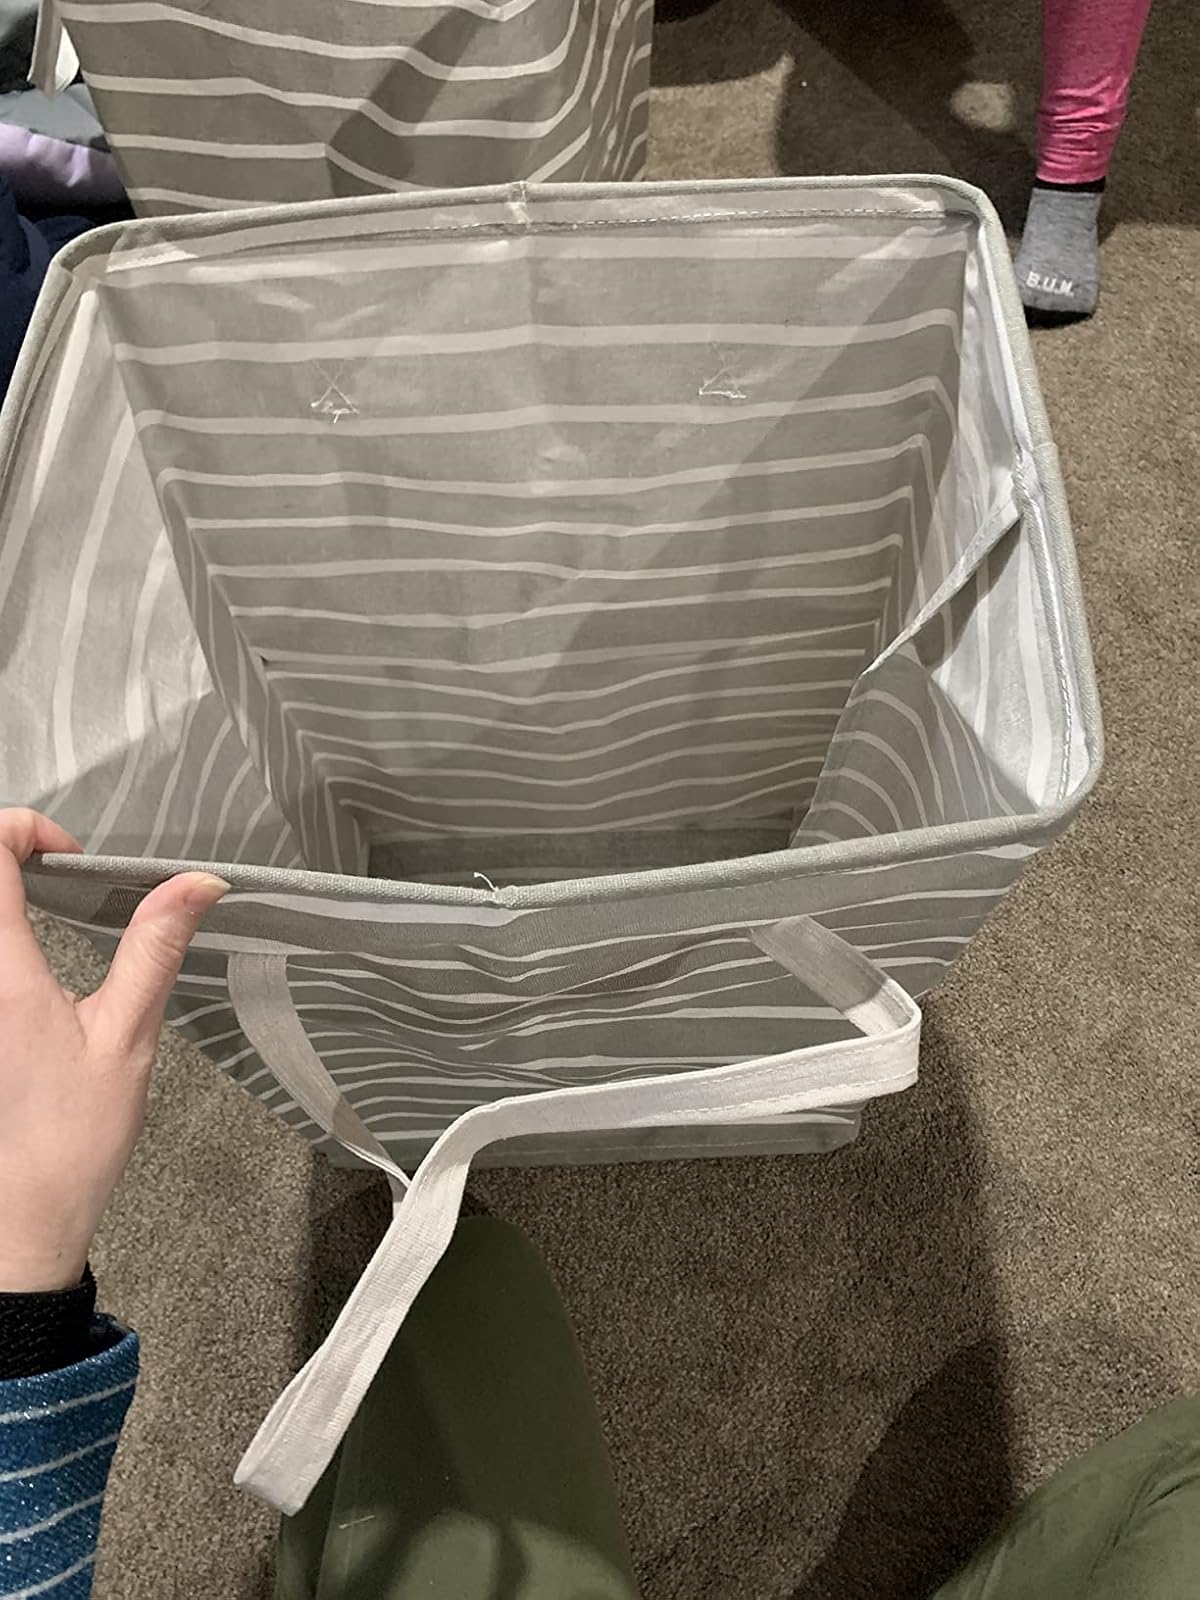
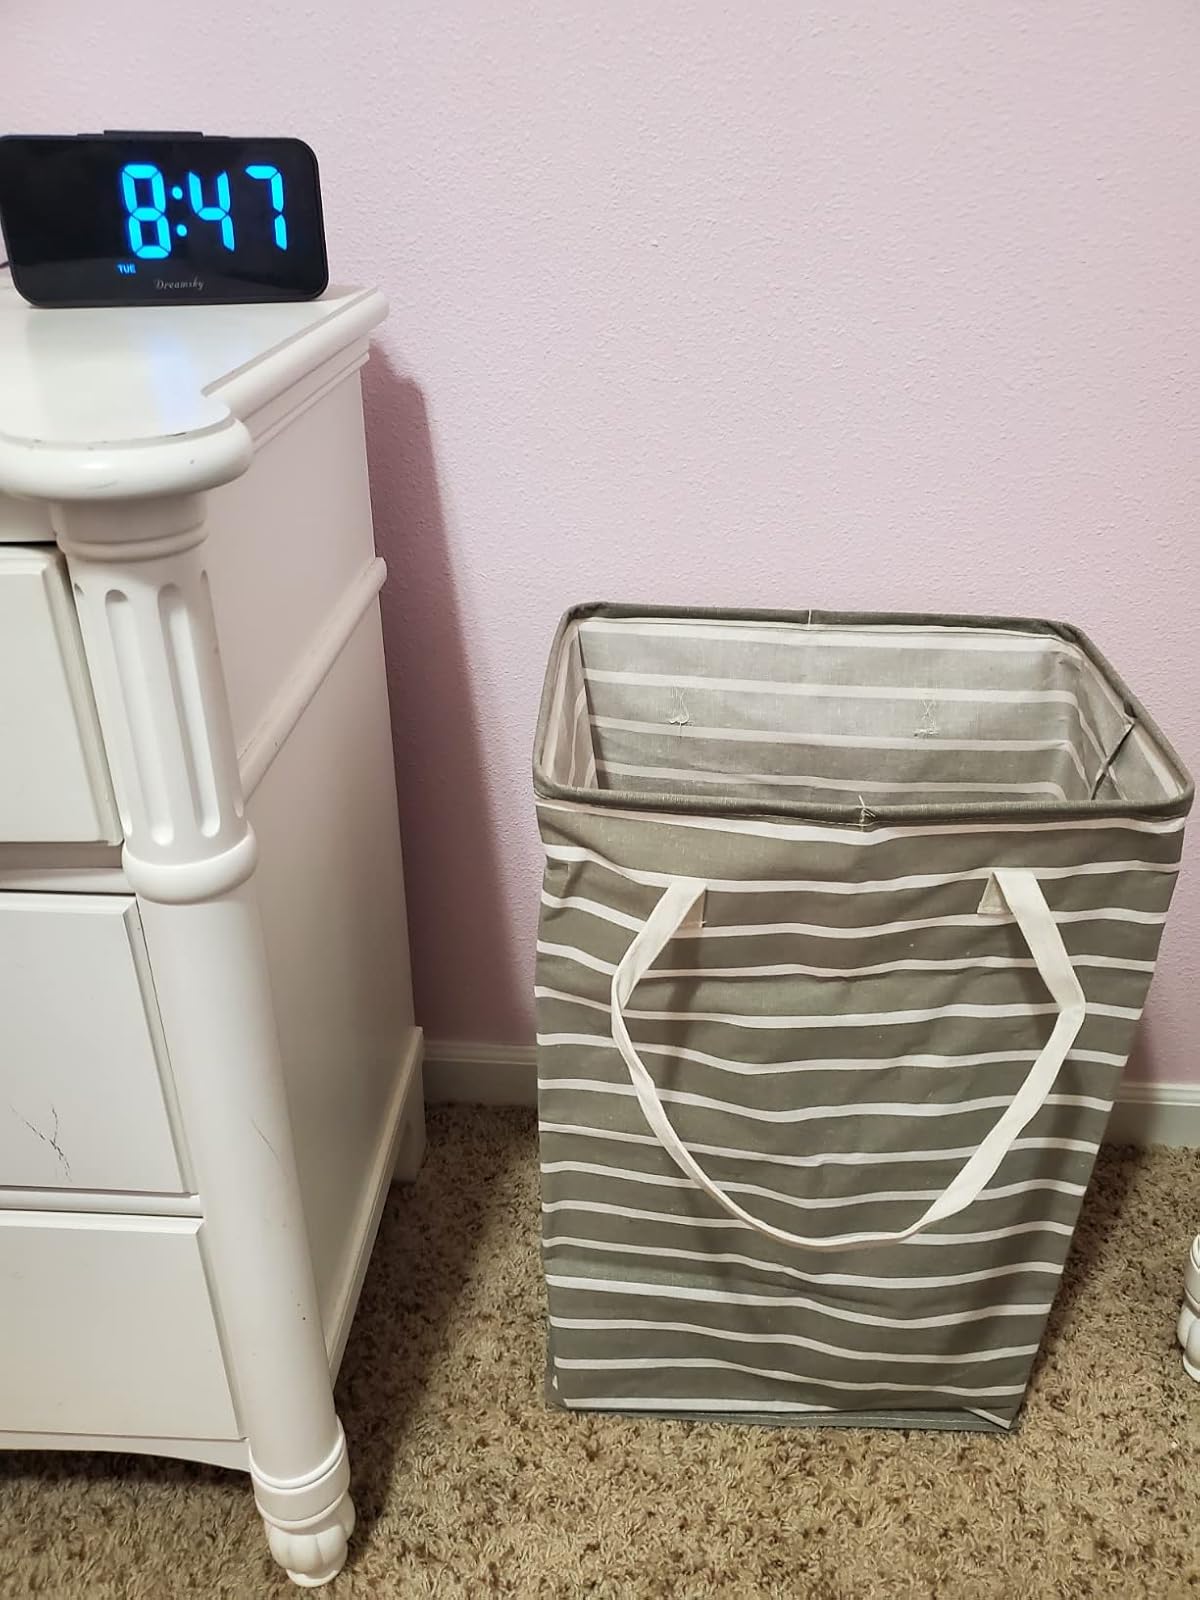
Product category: items_hamper
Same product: yes